Airframe

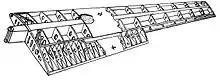
Wing structure with ribs and one spar

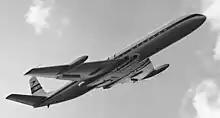
DH106 Comet 3 G-ANLO demonstrating at the 1954 Farnborough Airshow

The vertical stabilizer of the Airbus A310-300, first flown in 1985, was the first carbon-fiber primary structure used in a commercial aircraft; composites are increasingly used since in Airbus airliners: the horizontal stabilizer of the A320 in 1987 and A330/A340 in 1994, and the center wing-box and aft fuselage of the A380 in 2005.